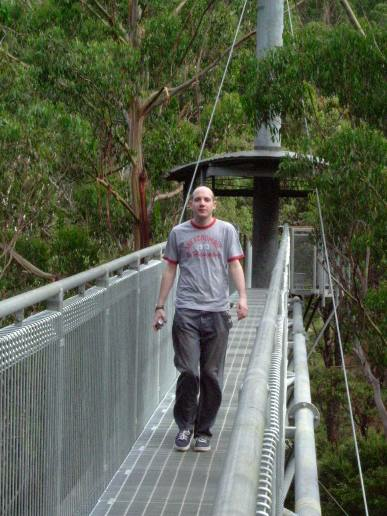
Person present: Yes